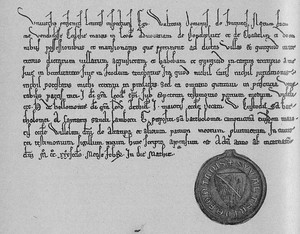
Traduction du texte ""A tous ceux qui verront ces lettres. Moi, Wautier, seigneur de Fontaine, je fais connaître que j'ai vendu à la Cathédrale de Liège, l'avouerie de Ponderlues et de Chastelin, de toutes les possessions, des masuirs qui appartiennent à ces villae, de tout ce que j'avais acquis sur leur territoire et de tout ce que j'y tenais soit en propriété, soit en fief. C'est pourquoi je ne me suis réservé dans ces dites villae, aucun droit, aucune juridiction, aucun pouvoir, mais j'ai tout abandonné en présence de mon vénérable père, Jean d'Aps, évéque de Liège, par la grâce de Dieu, avec le témoignage de mes pairs
Châtelet est une ville de Belgique située en Région wallonne dans la province de Hainaut. Depuis la fusion des communes de 1977, la ville de Châtelet regroupe Bouffioulx, Châtelet et Châtelineau. Toutefois, les identités propres à ces trois communes sont restées importantes. Il est donc fréquent d'entendre les gentilés respectifs : Buffaloniens, Châtelettain et Castelinois.